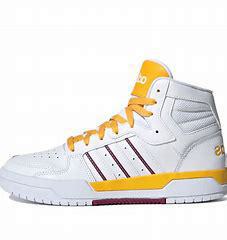
Brand: adidas
Model: neo Adidas NEO Entrap Mid